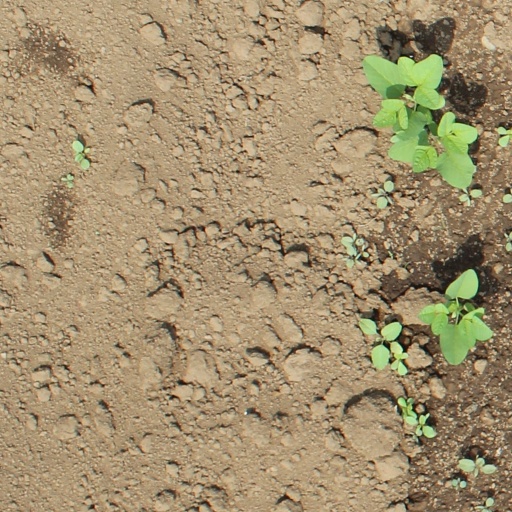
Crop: soybean